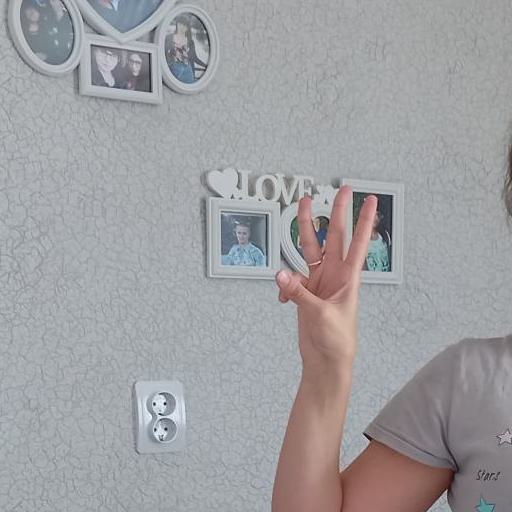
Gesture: three